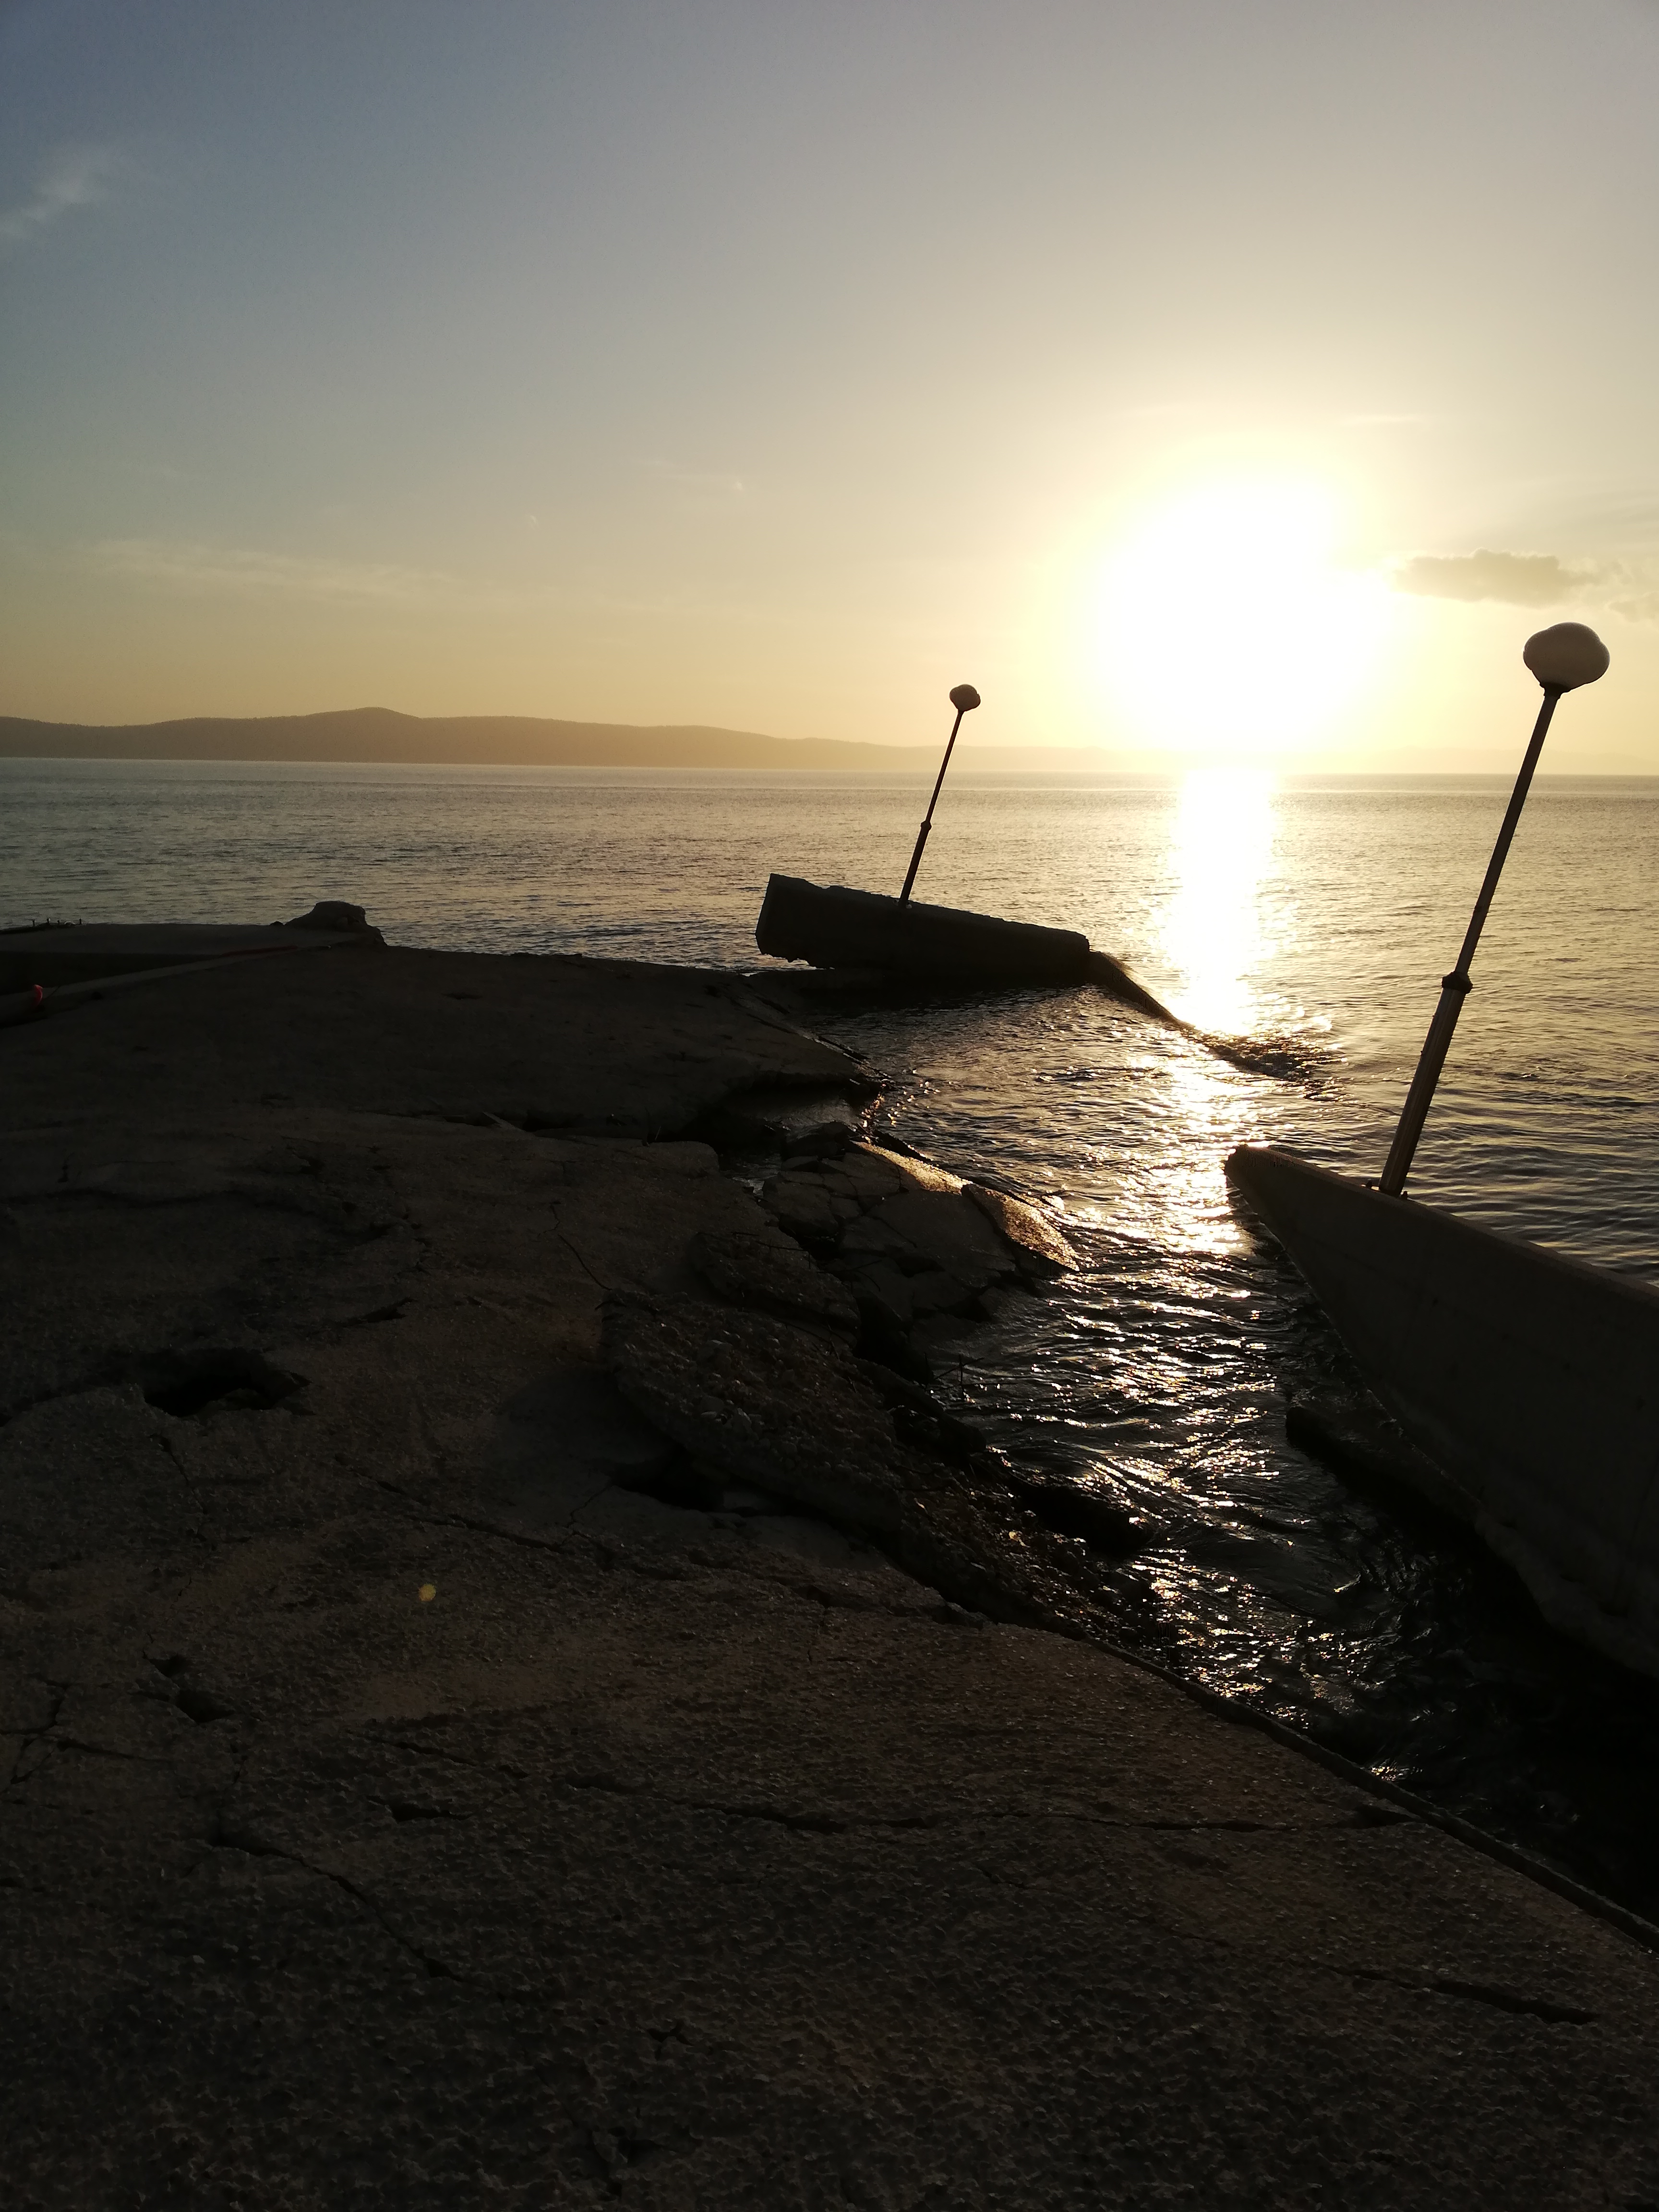
croatia, adriatic sea, shore, rocky beach, beach, broken in storm, broken dock, sunset, still sea, brown sunset, water, sky, afterglow, cloud, dusk, coastal and oceanic landforms, wood, vehicle, sunrise, horizon, landscape, wind wave, sun, lake, dawn, headland, rock, coast, sound, wave, ocean, evening, bay, tropics, recreation, reflection, backlighting, sand, tide, inlet, wind, shadow, soil, boats and boating equipment and supplies, silhouette, sea